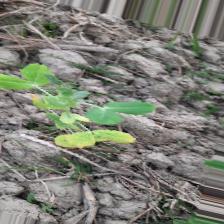
Label: Normal